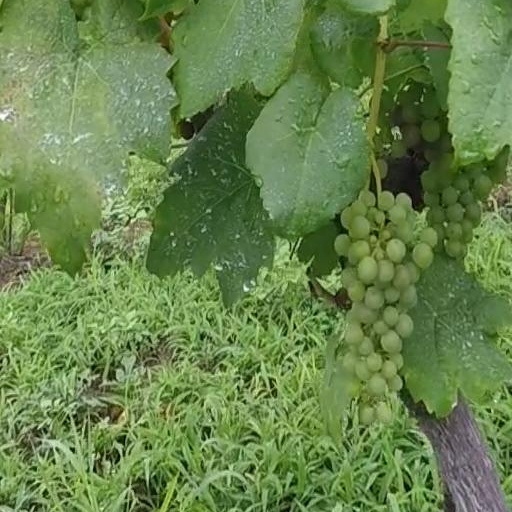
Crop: grape